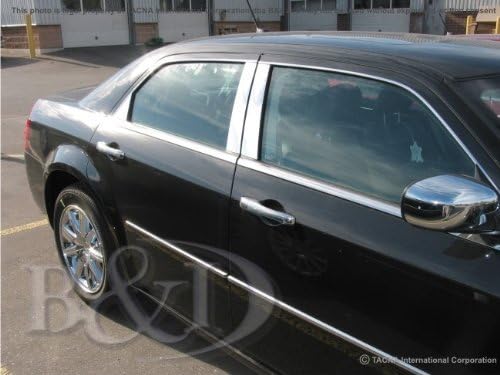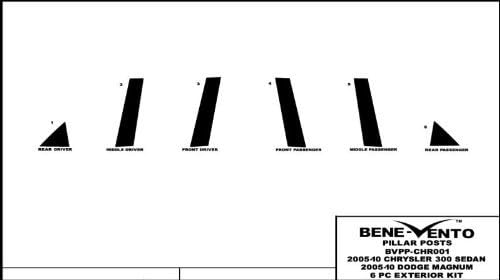
DeluxeAuto Chrome Stainless Steel Pillar Posts (6 PCS) is Compatible with 2005 2006 2007 2008 2009 2010 Chrysler 300
Category: Automotive
Our pillar posts are made of Highest Quality (304 Gauge) Stainless Steel! Not plastic or aluminum! Beveled (rounded) edges! So there will be no chipping, peeling, rust or corrosion. These pillar posts are 100% weather and car wash resistant. The quality of this product is absolutely the best you can find on the market. Installation process is very easy and takes only a couple of minutes.
Features: 304 Gauge Stainless Steel | Mirror Finish | Weather Resistance